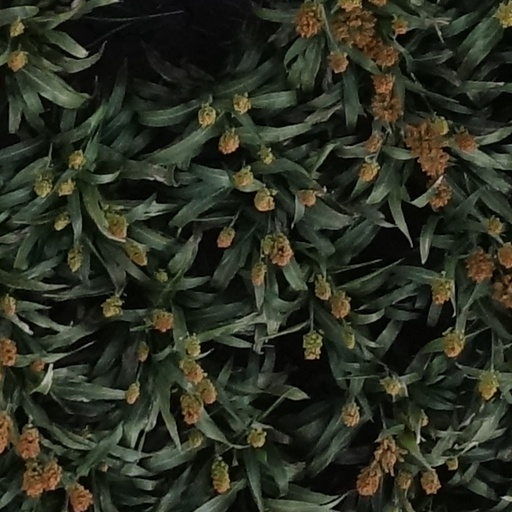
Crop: sorghum